List of Swiss poets

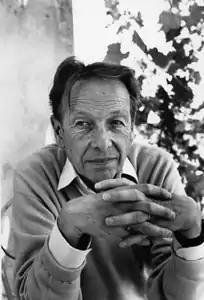
After Jean-Jacques Rousseau, Blaise Cendrars and Charles-Ferdinand Ramuz, the poet Philippe Jaccottet is the fourth Swiss author to be published in the "Bibliothèque de la Pléiade".

This is a list of Swiss poets, consisting of both authors native to Switzerland, and authors born elsewhere who have influenced Swiss literature through their work. Swiss literature may be split into four parts based on the language of the author, although some authors may write in multiple languages. (Years link to corresponding "[year] in poetry" articles.)